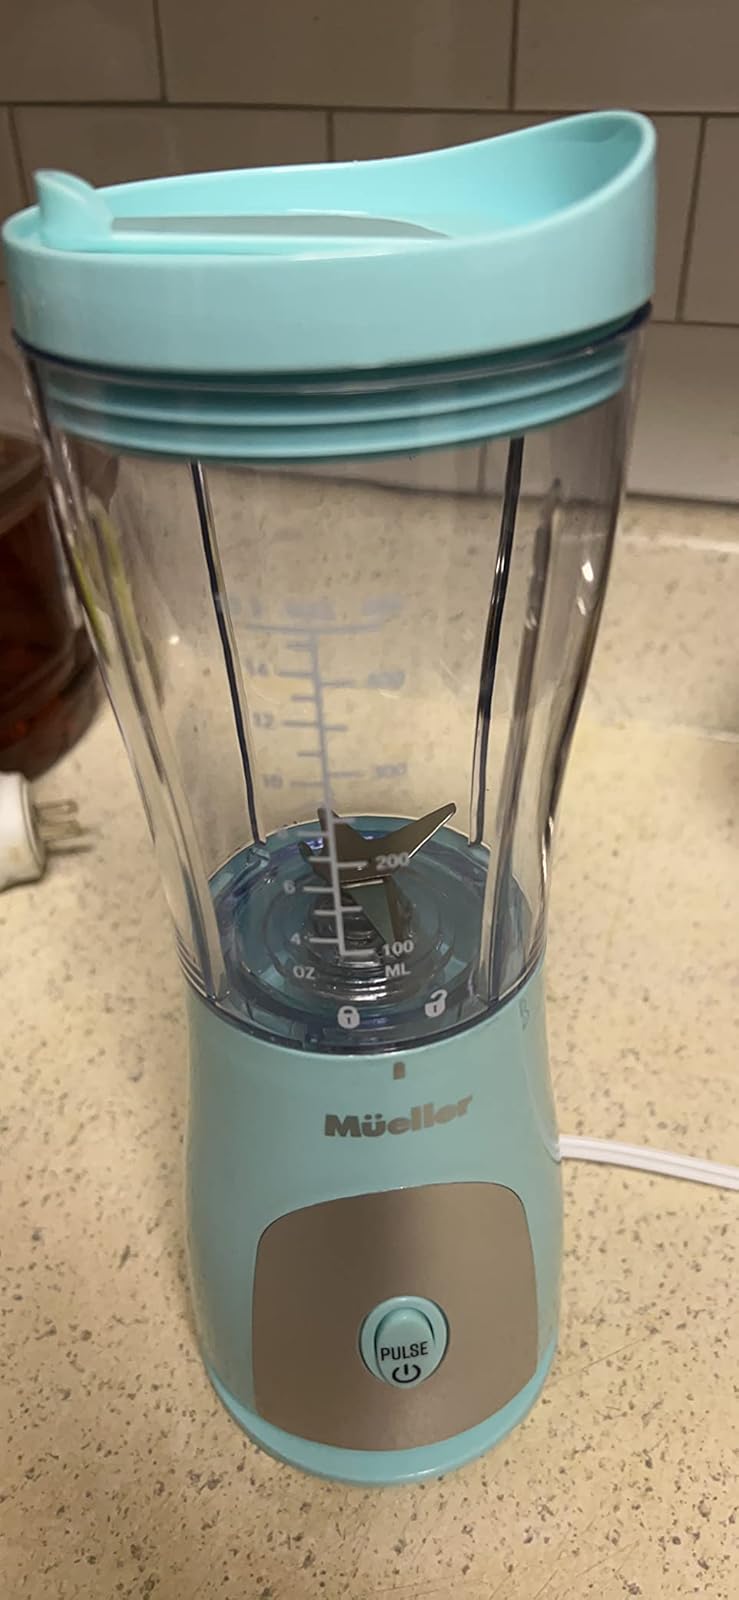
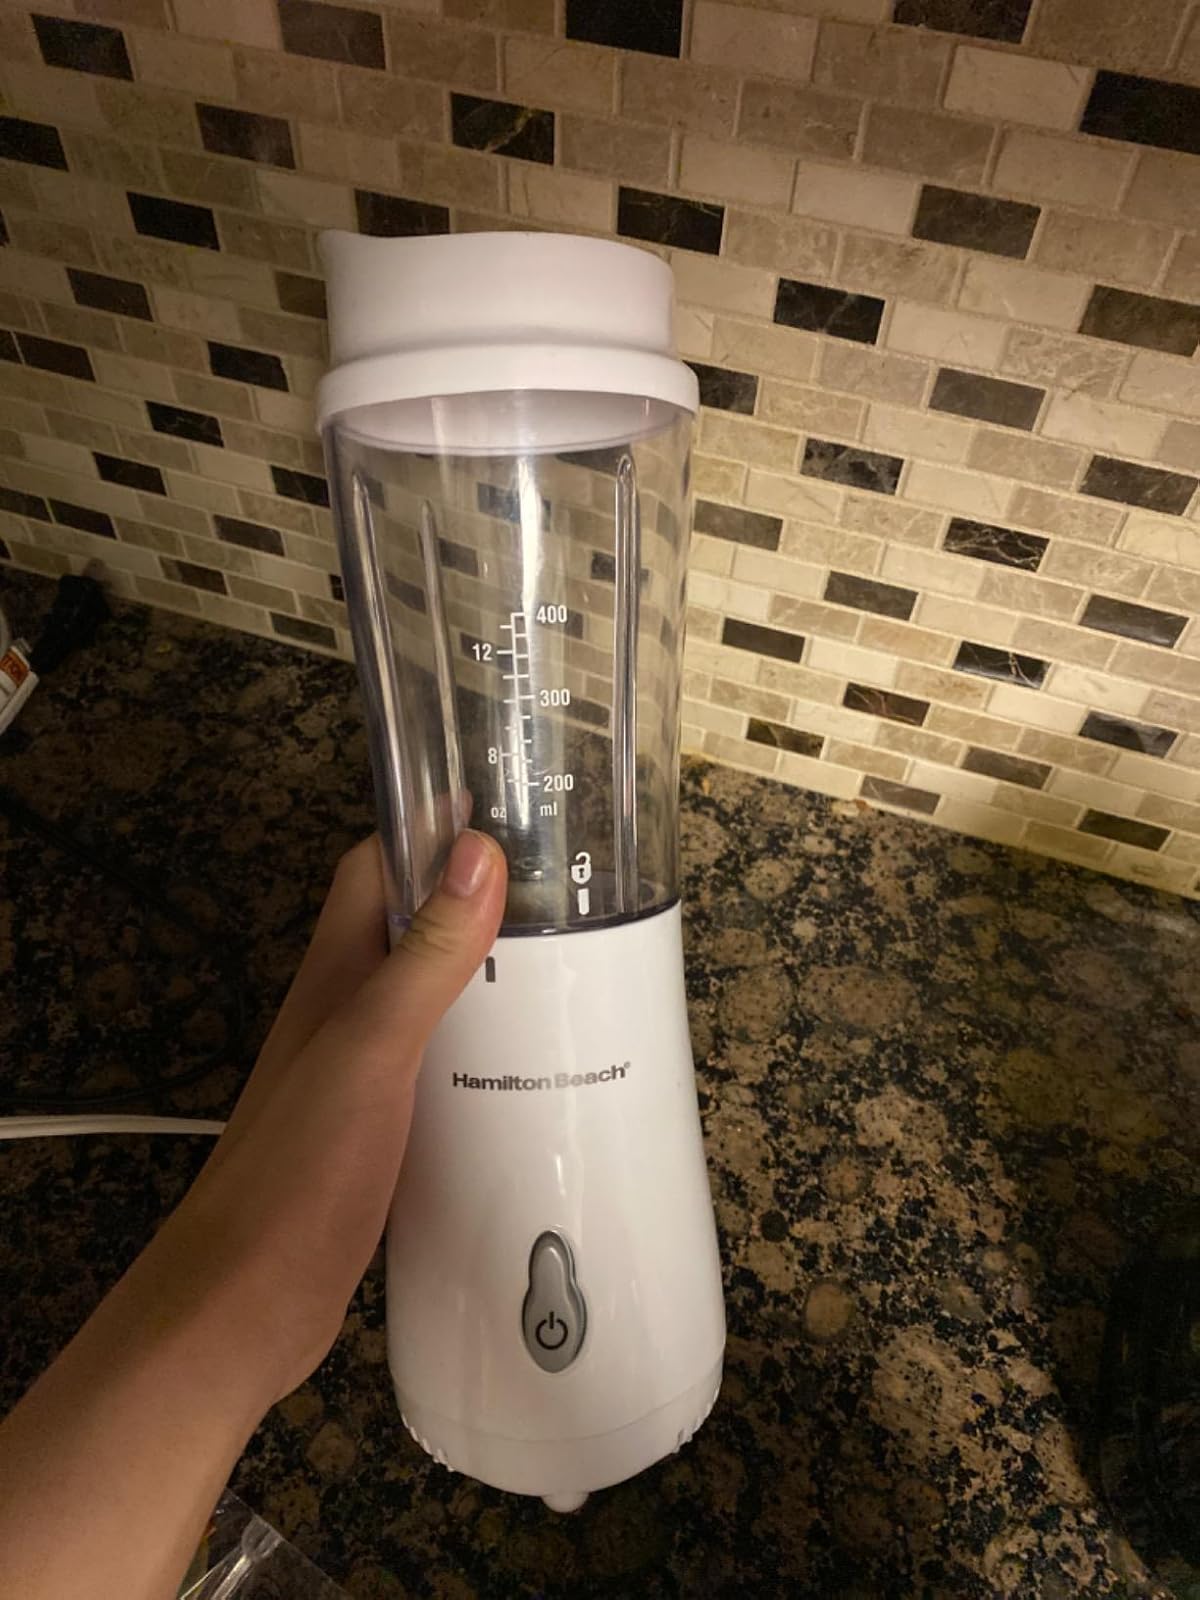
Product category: items_blender
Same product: no